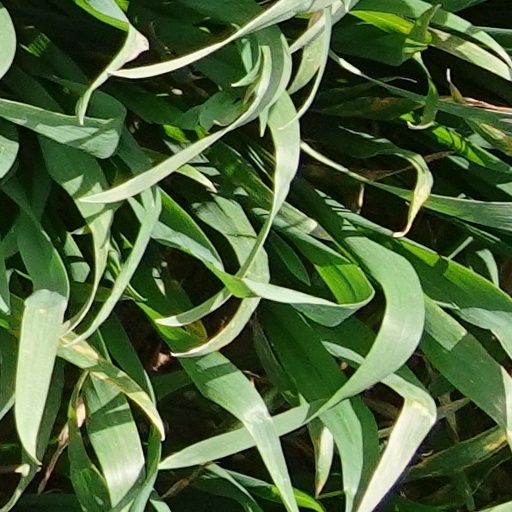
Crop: wheat